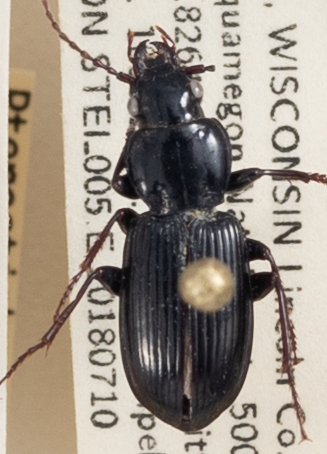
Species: Pterostichus caudicalis
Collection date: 2018-07-10
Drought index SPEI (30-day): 0.71
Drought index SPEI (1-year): -0.24
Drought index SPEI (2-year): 1.642